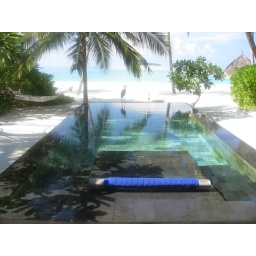
We barely saw another person the entire time in the Maldives. This bird was our only visitor.